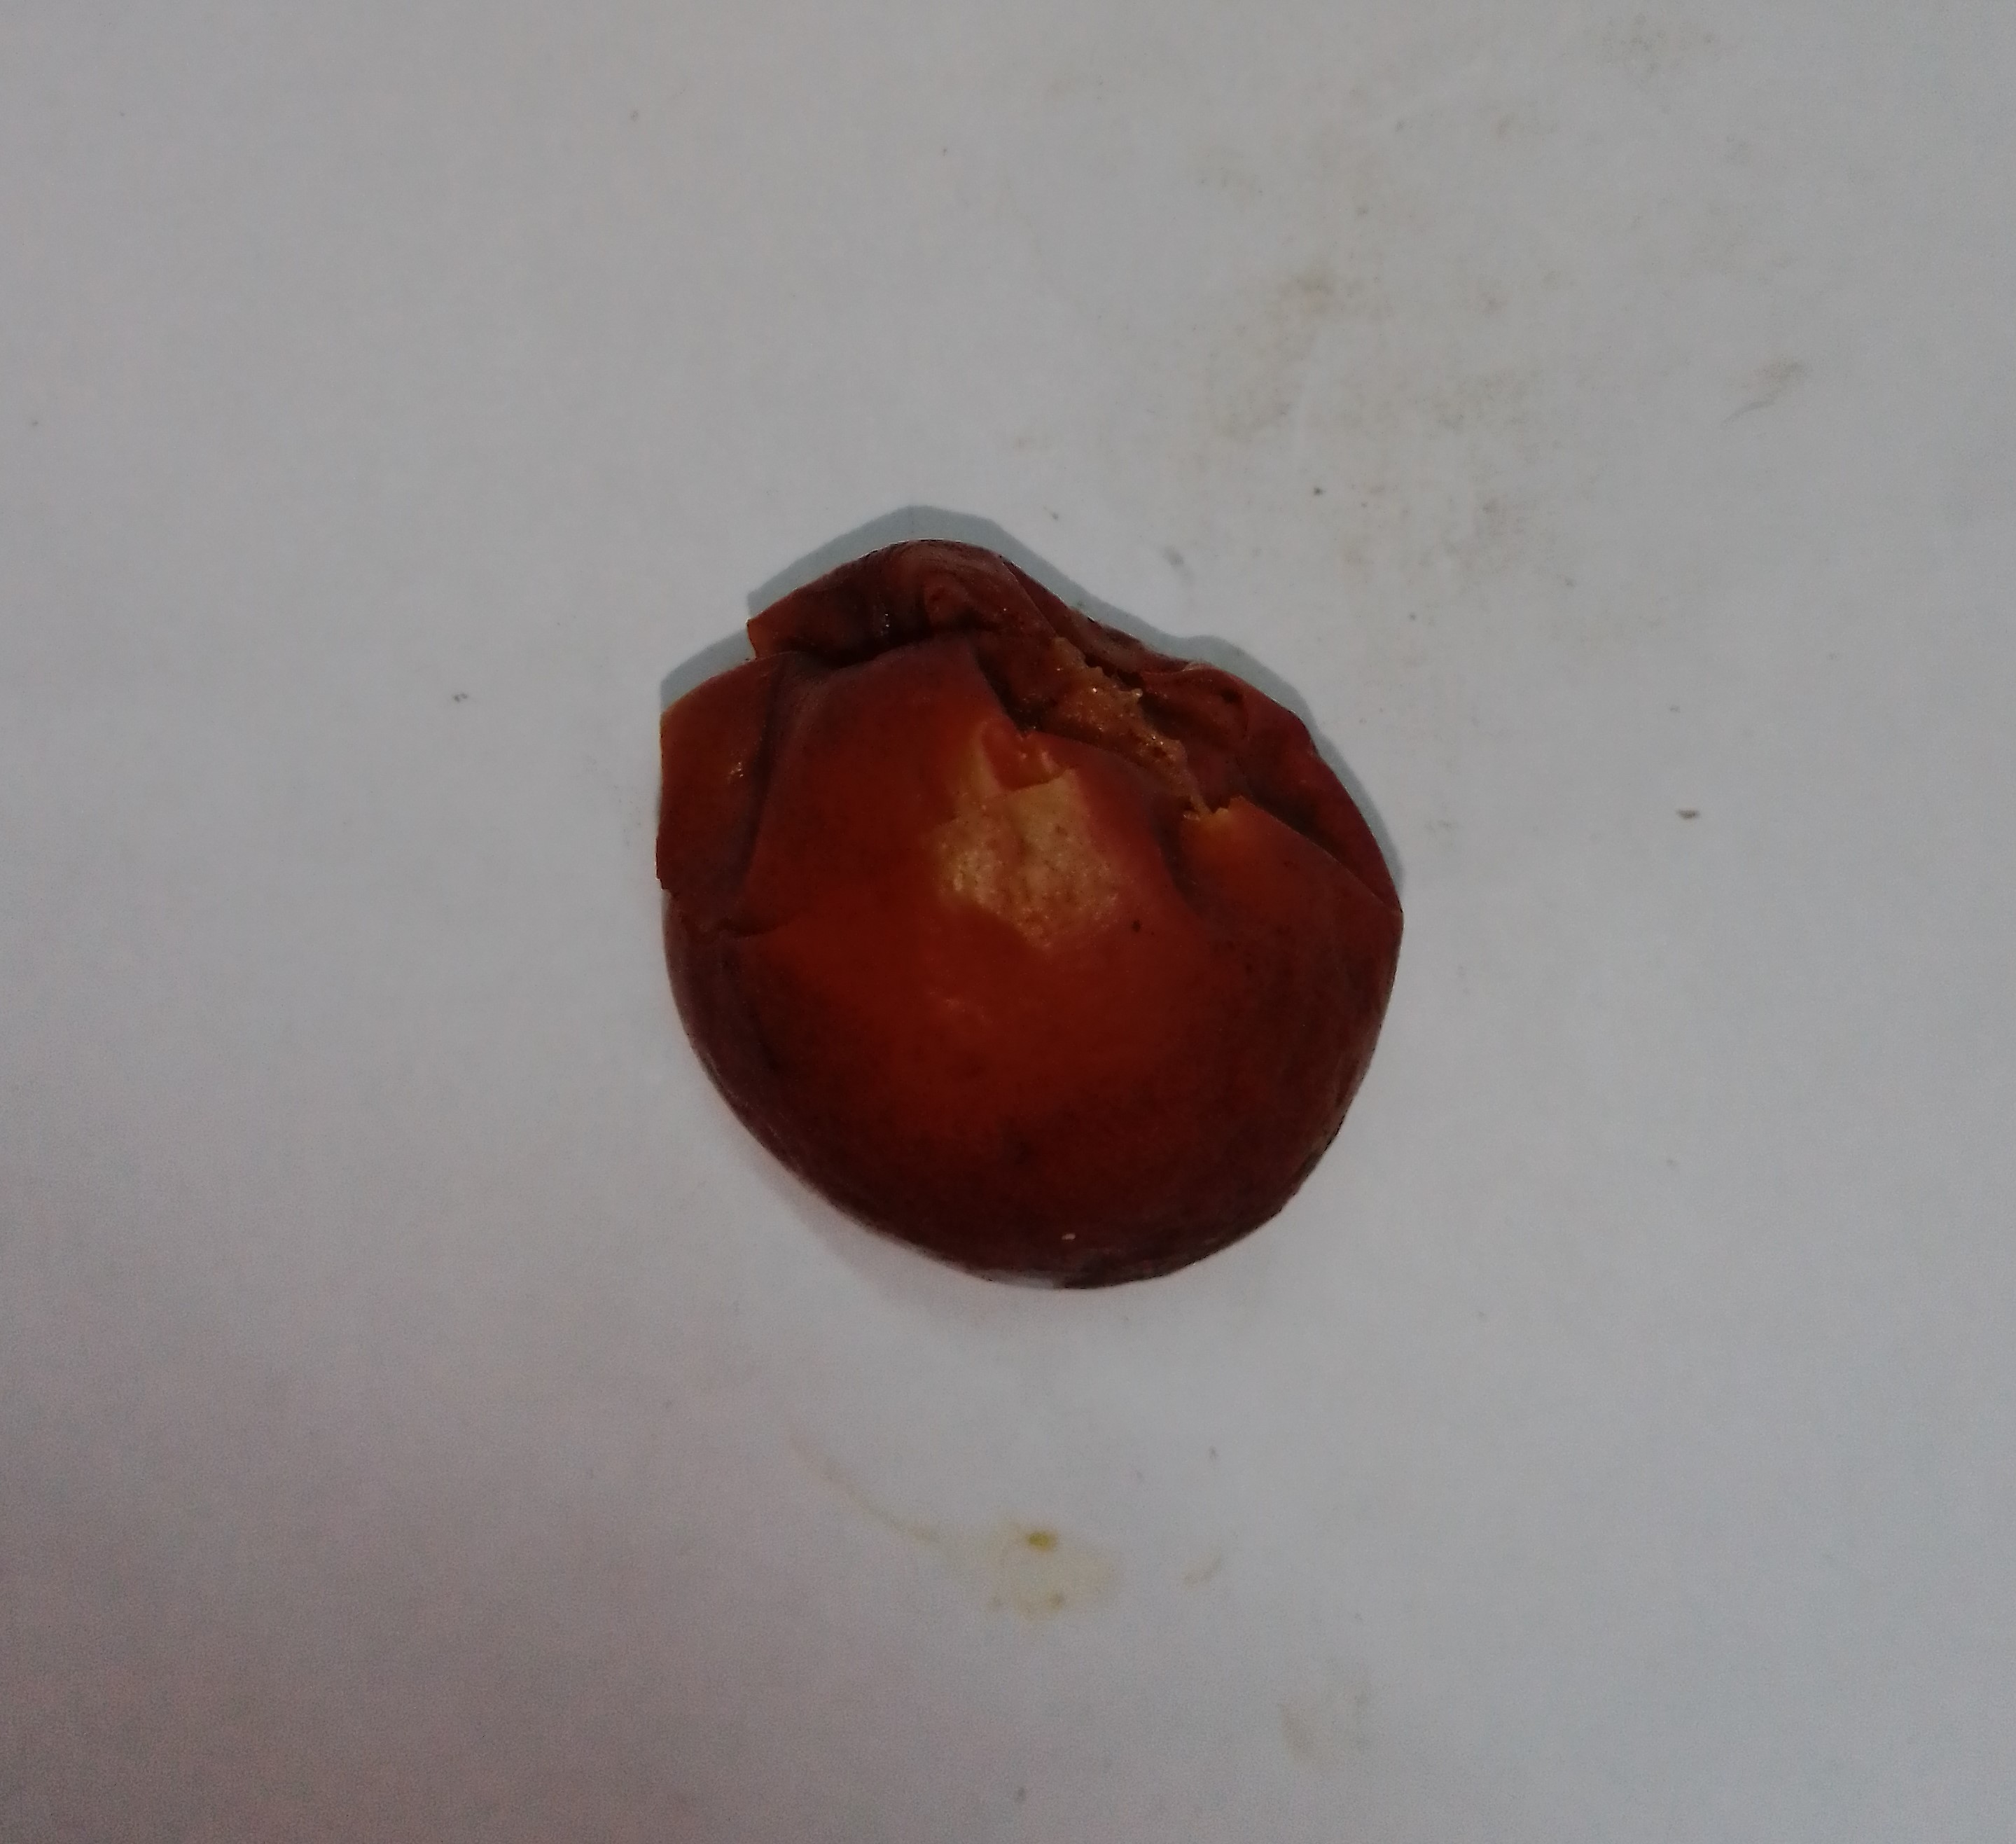
Fruit: jujube
Condition: rotten